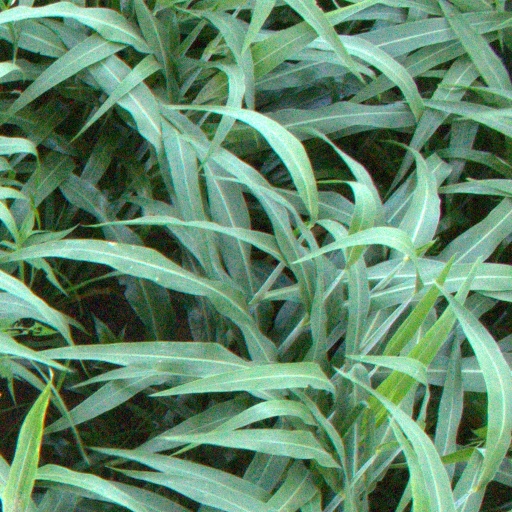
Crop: sorghum